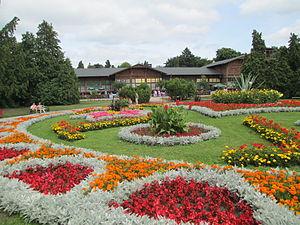
Parc thermal de Ciechocinek - le plus grand des quatre parcs de Ciechocinek. Il a été créé dans les années 1872-1875 d'après le projet d'Hipolit Cybulski, modifié et amélioré par Franciszek Szanior.